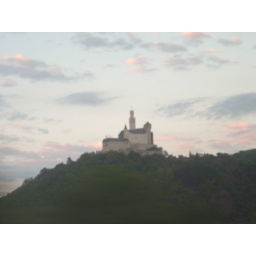
Every few miles there was another castle on the hill as I traveled along in my traincar.